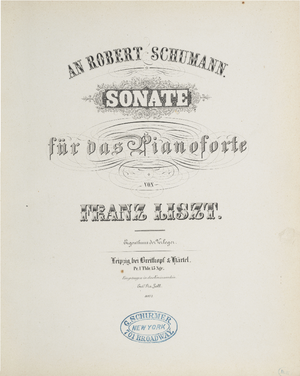
Page de garde d'une édition de 1854 de la sonate en SI mineur de Liszt
La Sonate pour piano en si mineur, S.178, est une œuvre pour piano seul, du compositeur Franz Liszt. Elle obéit au modèle de la forme sonate à deux thèmes. La pièce est dédiée à Robert Schumann. Elle fut transcrite pour deux pianos selon le voeux de son auteur par Camille Saint-Saëns en 1914.